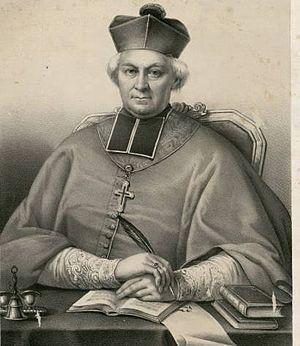
Portrait de Jean-Jacques Fayet (député, évêque)
Le château des Hauts est un château français situé à La Chapelle-Saint-Mesmin dans le département du Loiret en région Centre-Val de Loire.
Jean-Jacques Fayet est un ecclésiastique et homme politique français né le 26 juillet 1786 à Mende dans le royaume de France et mort le 4 avril 1849 à Paris.
Le diocèse de Mende relève depuis 2002 de la province ecclésiastique de Montpellier. Il recouvre l'intégralité du département de la Lozère. Plusieurs prélats ont participé à son rayonnement et à son indépendance par rapport au pouvoir temporel, tels que les évêques Aldebert III du Tournel et Guillaume VI Durand. De ce diocèse sont originaires le bienheureux Urbain V, avant-dernier pape français, qui rendit beaucoup à son Église d'origine, mais aussi Guillaume et Foulques de Villaret, grands maîtres de l'ordre de Saint-Jean de Jérusalem.